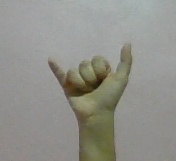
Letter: ya